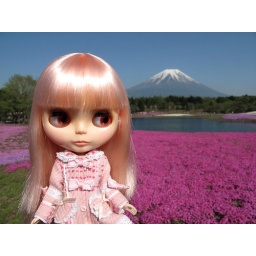
The park around the lake is awash with the loveliest (jaw-dropping) pink moss!